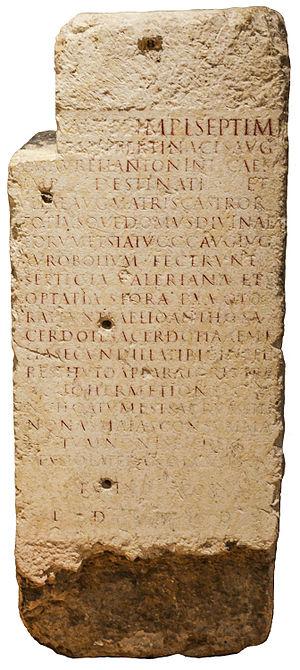
Autel taurobolique, musée gallo-romain de Fourvière, Lyon (CIL XIII 1754)
À l’époque gallo-romaine, Lyon était un centre religieux important, et notamment, à partir de 160, un sanctuaire y était dédié à la déesse phrygienne Cybèle. Des sacrifices en son honneur, les tauroboles, y étaient célébrés, et commémorés par des autels tauroboliques dont plusieurs exemplaires ont été retrouvés. Ils sont conservés au musée gallo-romain de Fourvière.